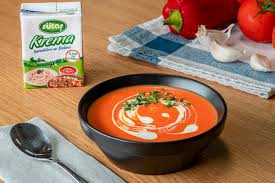
Label: tomato_soup